Saga Prefecture

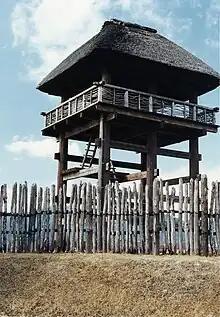
A reconstruction of a Yayoi period building at the Yoshinogari site

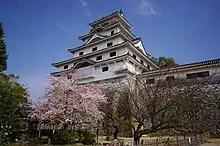
Karatsu Castle

In ancient times, the area composed by Nagasaki Prefecture and Saga Prefecture was called Hizen Province. The current name dates from the Meiji Restoration. Rice farming culture has prospered here since ancient times, and vestiges can be seen at the ruins of Nabatake in Karatsu and the Yoshinogari site in Yoshinogari.